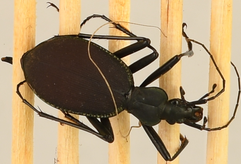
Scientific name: Scaphinotus angusticollis
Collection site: Abby Road NEON (ABBY), plot ABBY_010